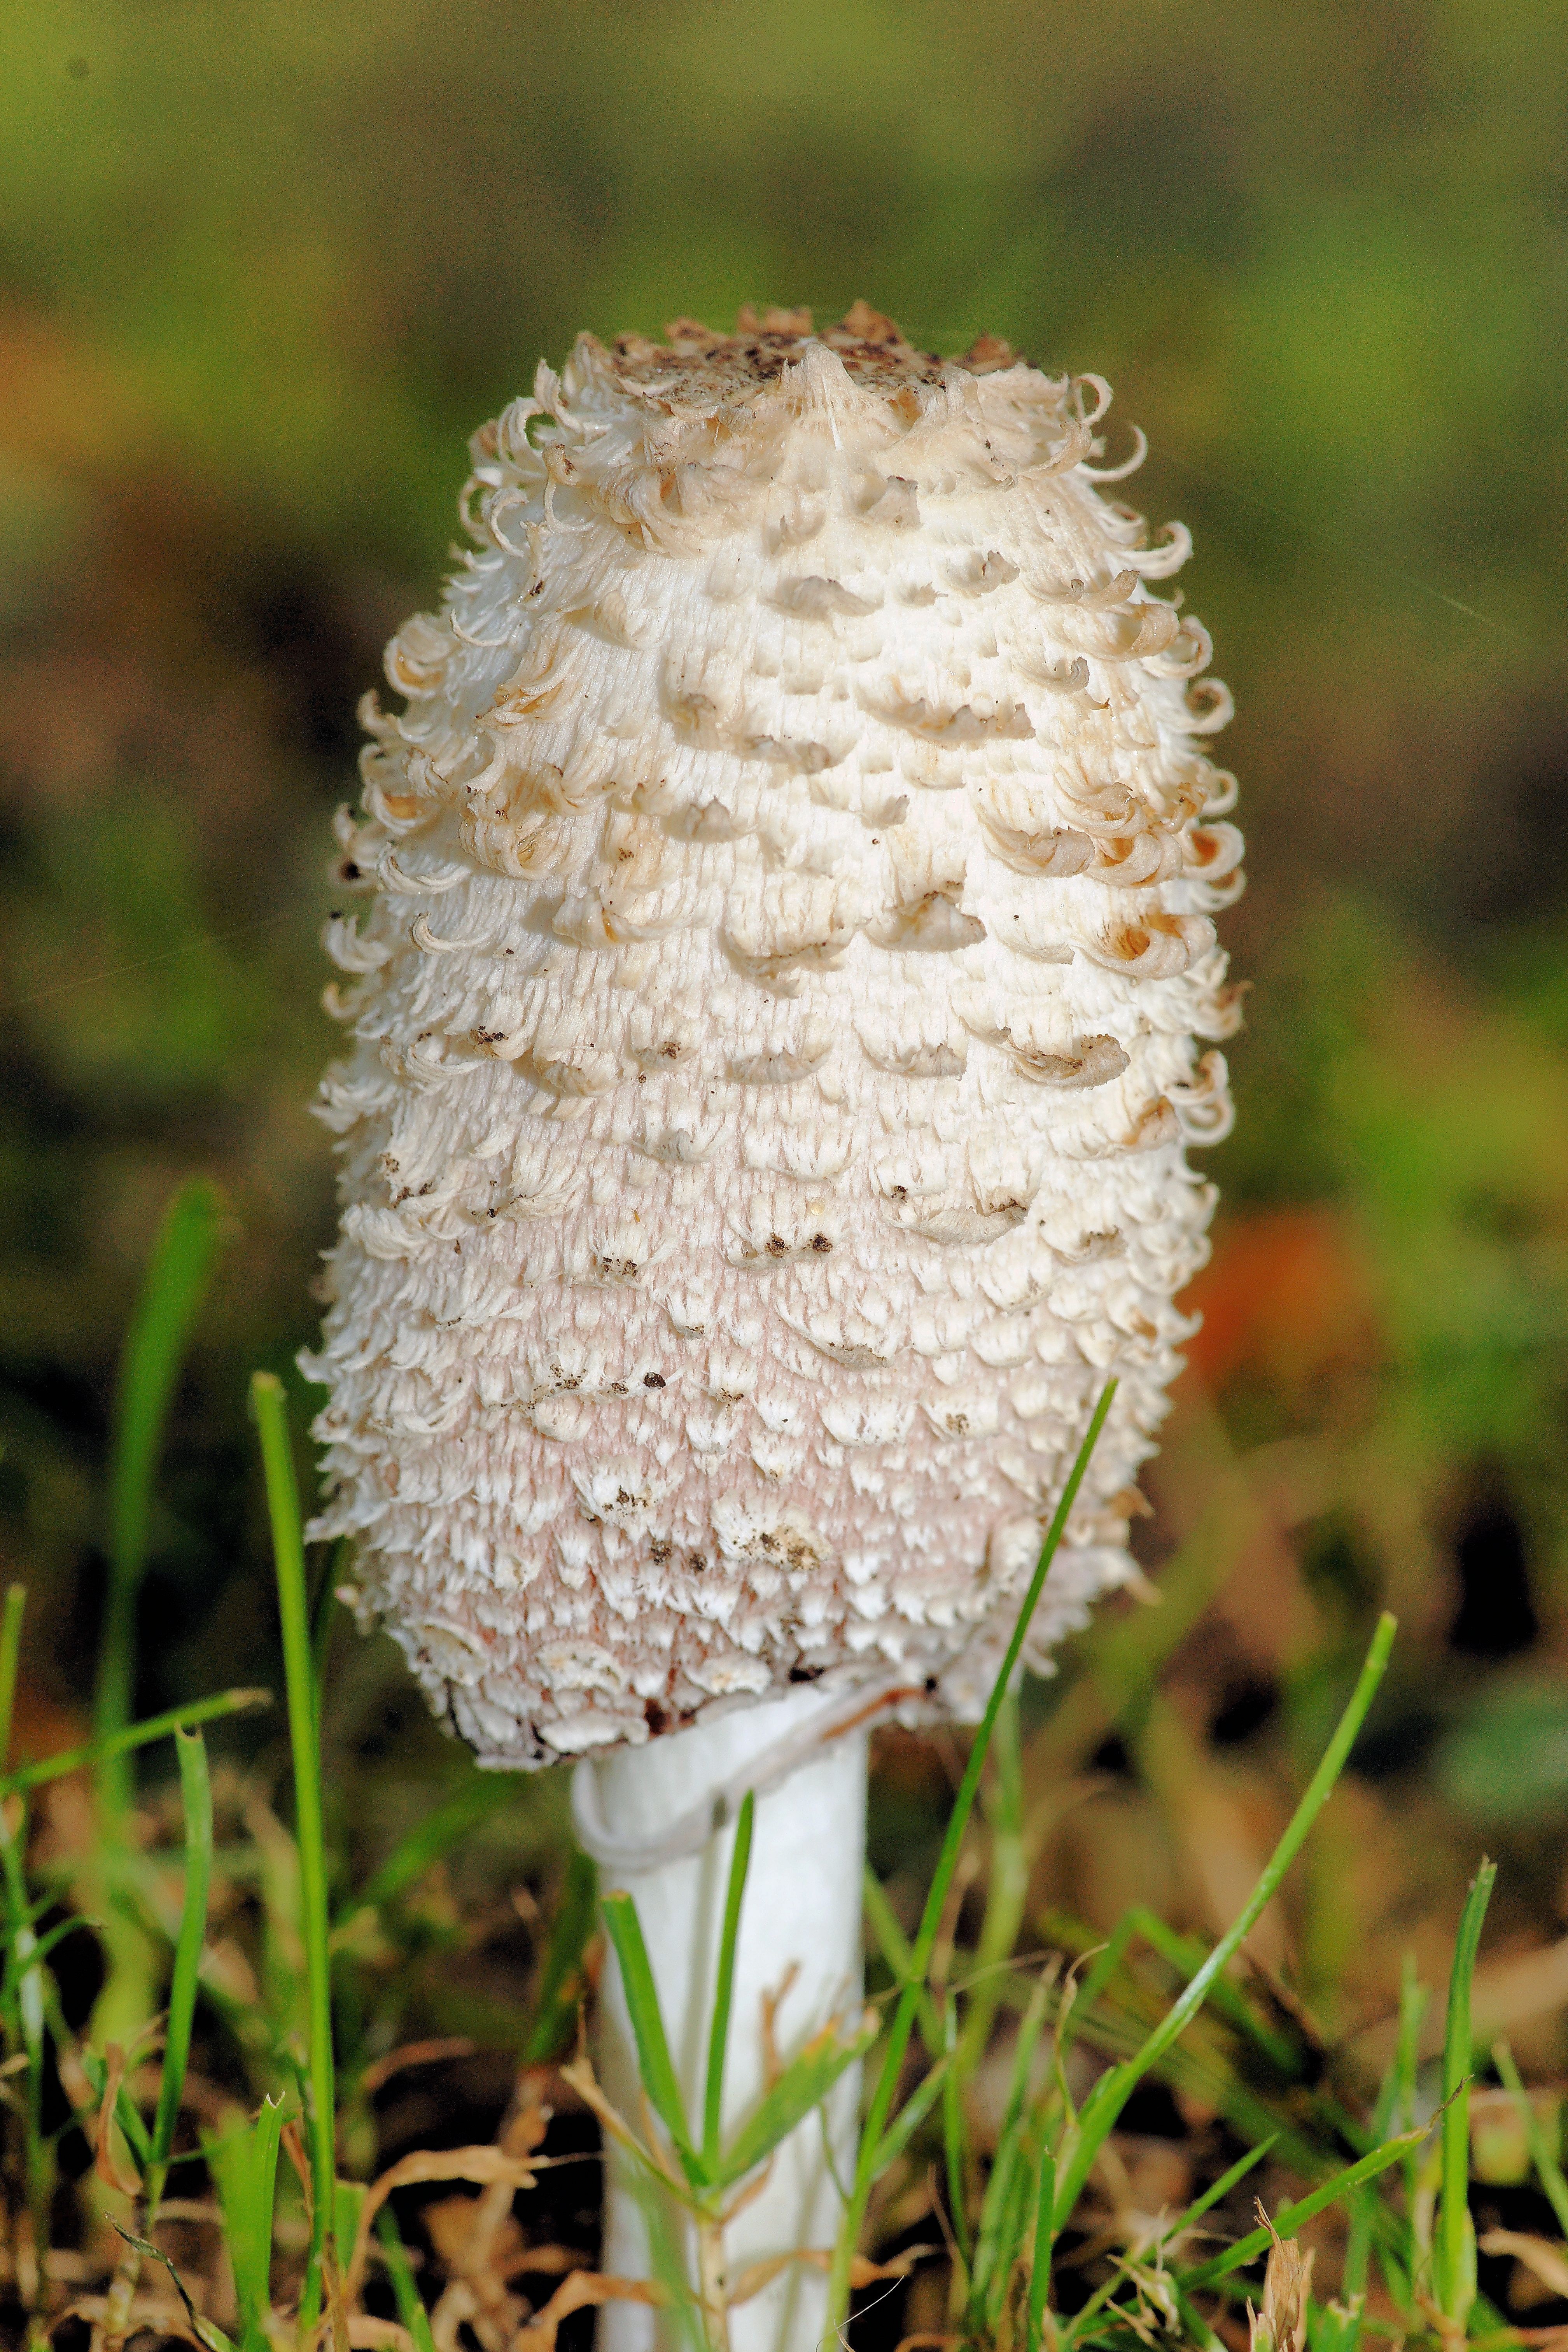
nature, grass, white, meadow, leaf, flower, autumn, soil, botany, mushroom, lonely, flora, close up, fungus, art, smelling, woodland, calming, macro photography, white mushroom, in the grass, edible mushroom, comatus, grass family, medicinal mushroom, agaricaceae